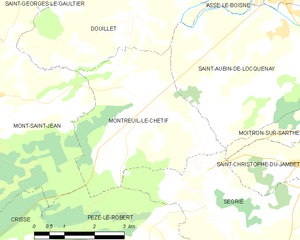
Carte des communes françaises